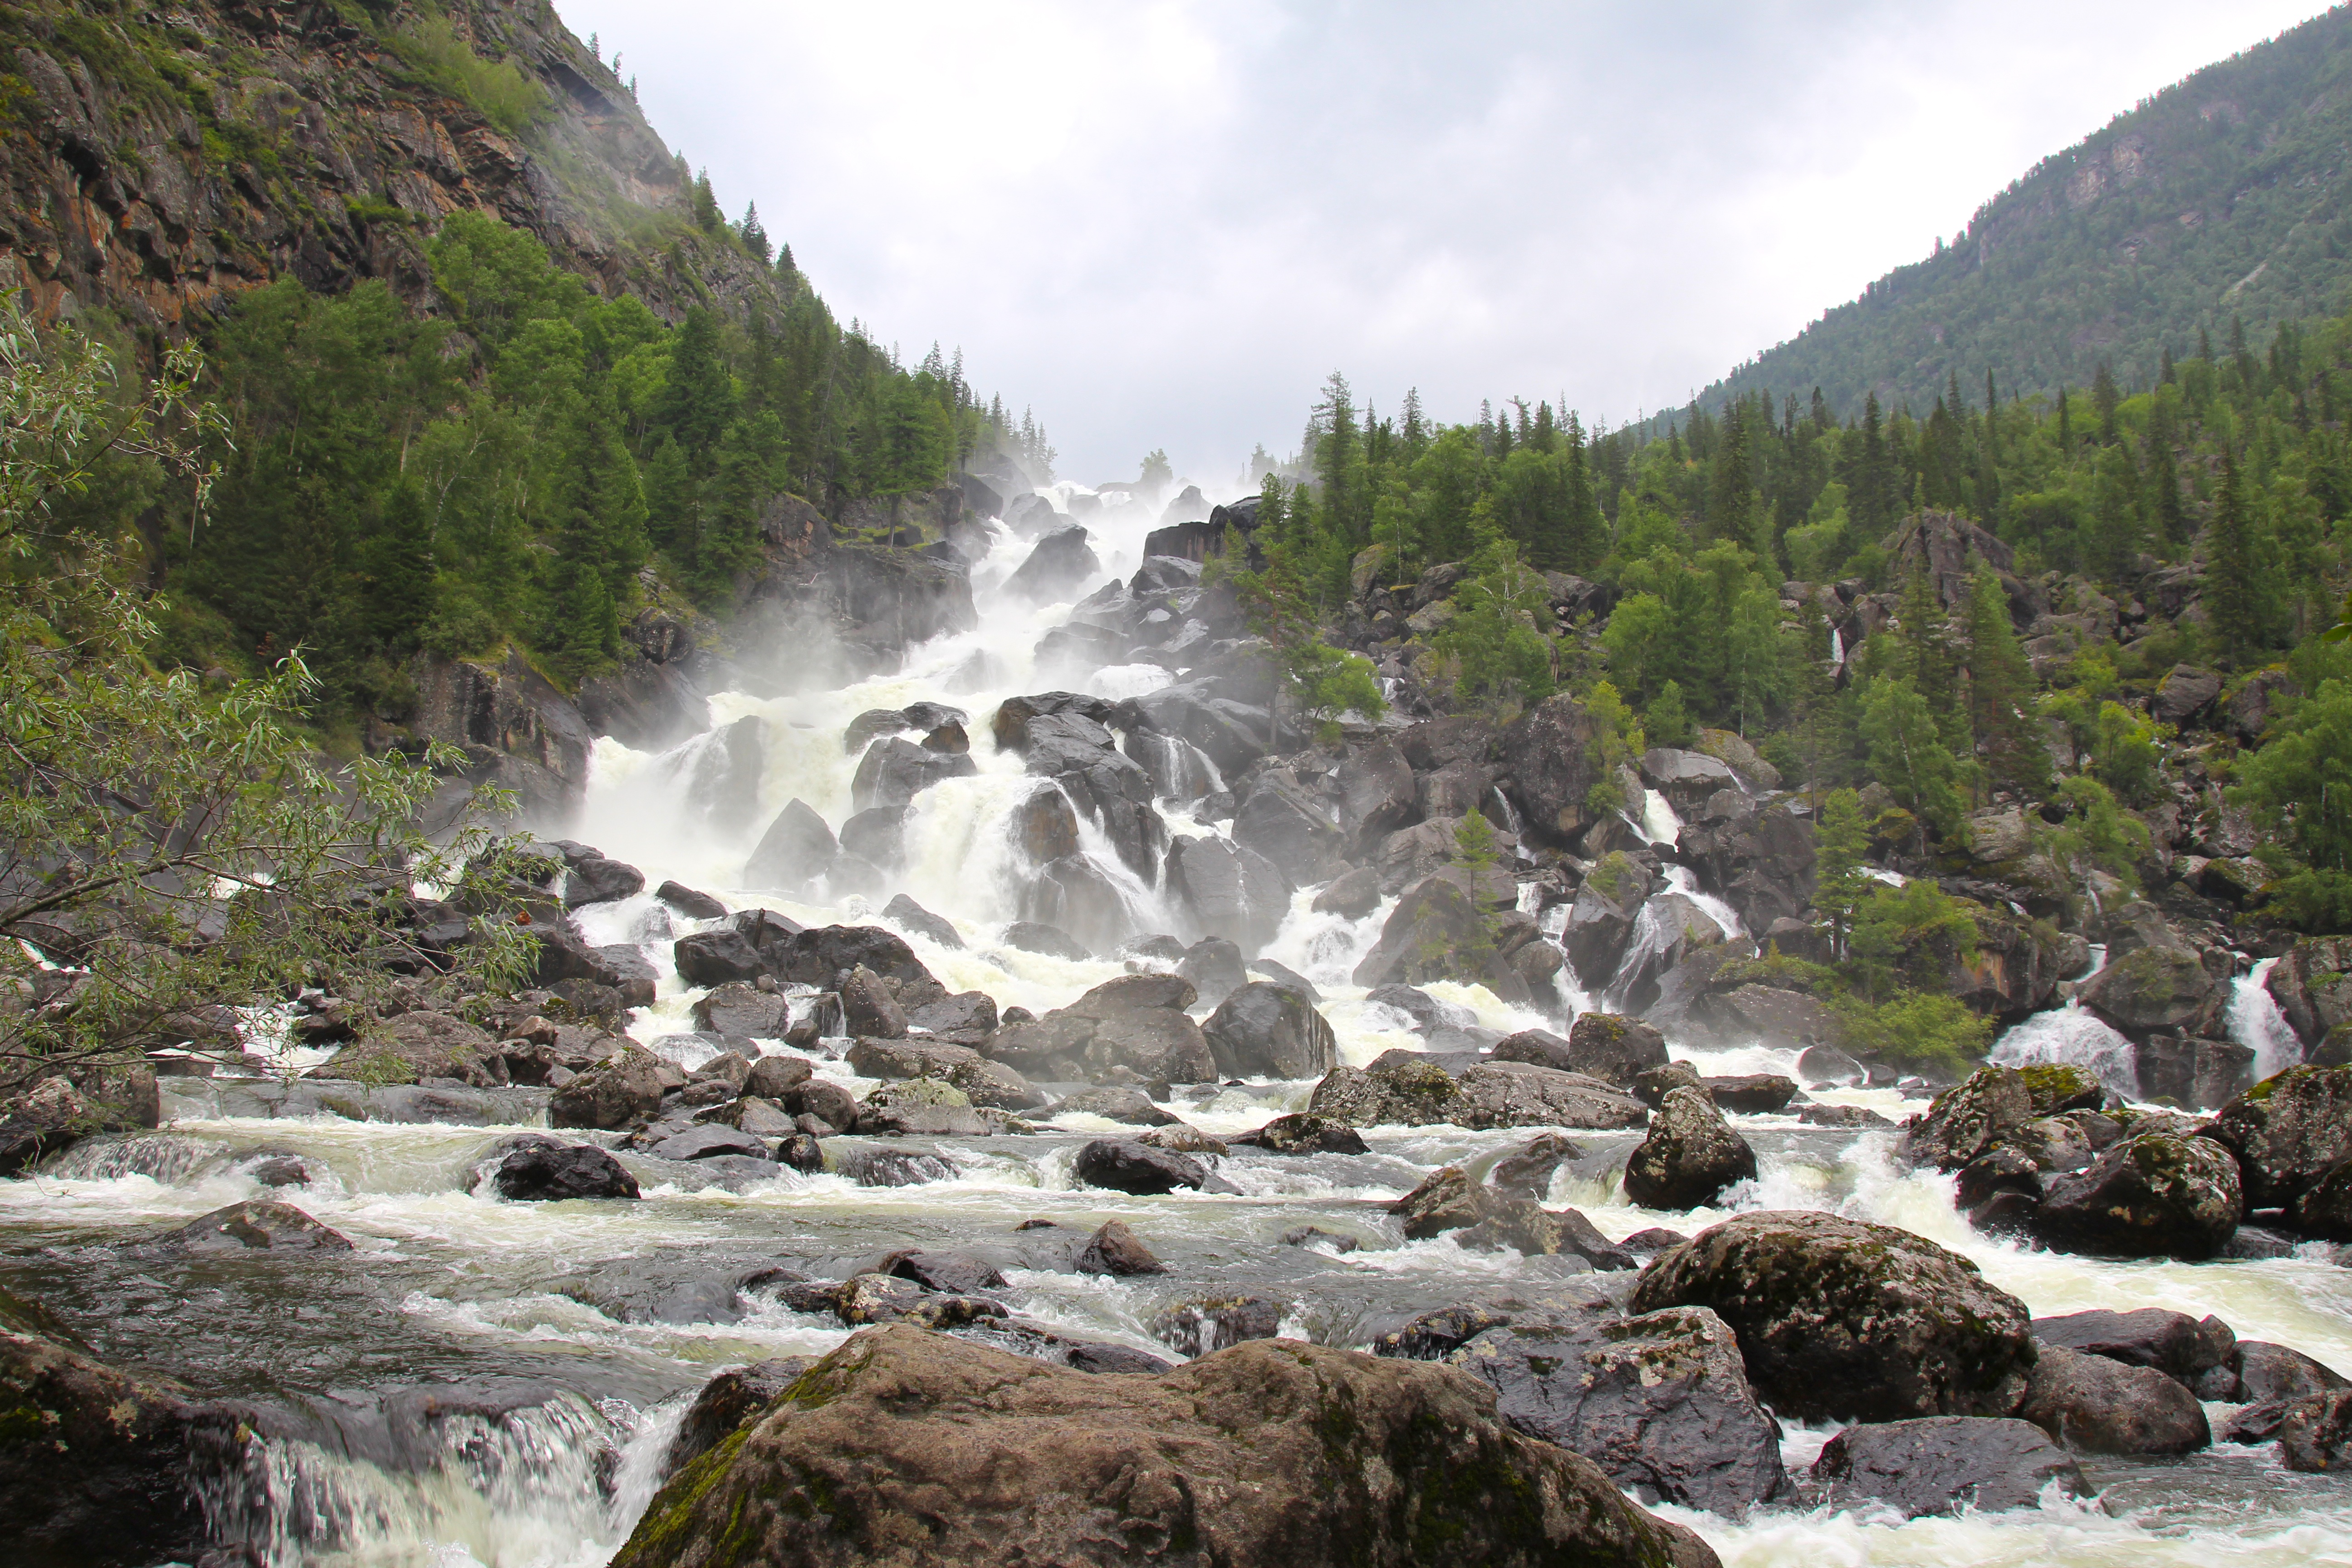
landscape, nature, waterfall, wilderness, mountain, sky, river, valley, stream, rapid, body of water, rocks, water feature, watercourse, wadi, mountain altai, altai, discovering of the waterfall, geological phenomenon